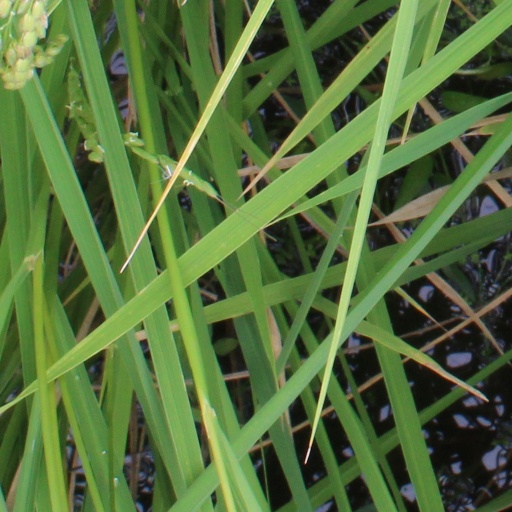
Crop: rice